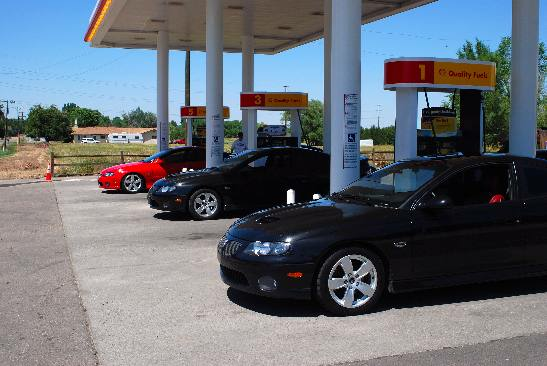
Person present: No